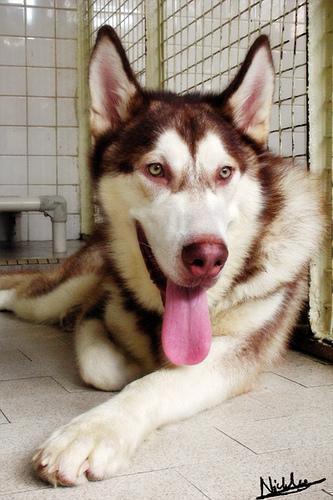
malamute